Paul Hoover (baseball)

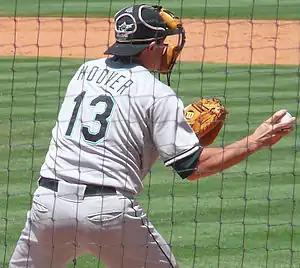
Hoover with the Florida Marlins

Paul Chester Hoover (born April 14, 1976) is an American professional baseball coach and former catcher. He is currently the bench coach for the Kansas City Royals of Major League Baseball (MLB). Hoover played in MLB for the Tampa Bay Devil Rays, Florida Marlins, and the Philadelphia Phillies. He was listed as standing tall, and weighing .